Handcrafts and folk art in Guanajuato

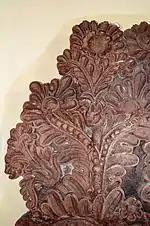
Detail of stonework inside the chapel of the Hacienda Santa Clara

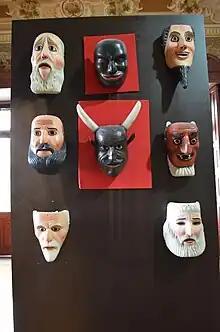
Masks from the state at the Museo Nacional de la Máscara

Charro suits are made in several parts of the state, with the hats made in San Francisco del Rincón of particular note. Since the 18th century, traditionally these are made from palm fronds brought from Michoacán. Generally the work is divided by sex, with women creating and sew the thin braiding. The men do the rest, pressing, shaping and finishing. Today, much of the palm is being replaced by synthetic fiber.